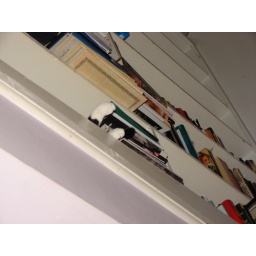
A cat is sleeping in the stairwell bookshelves.